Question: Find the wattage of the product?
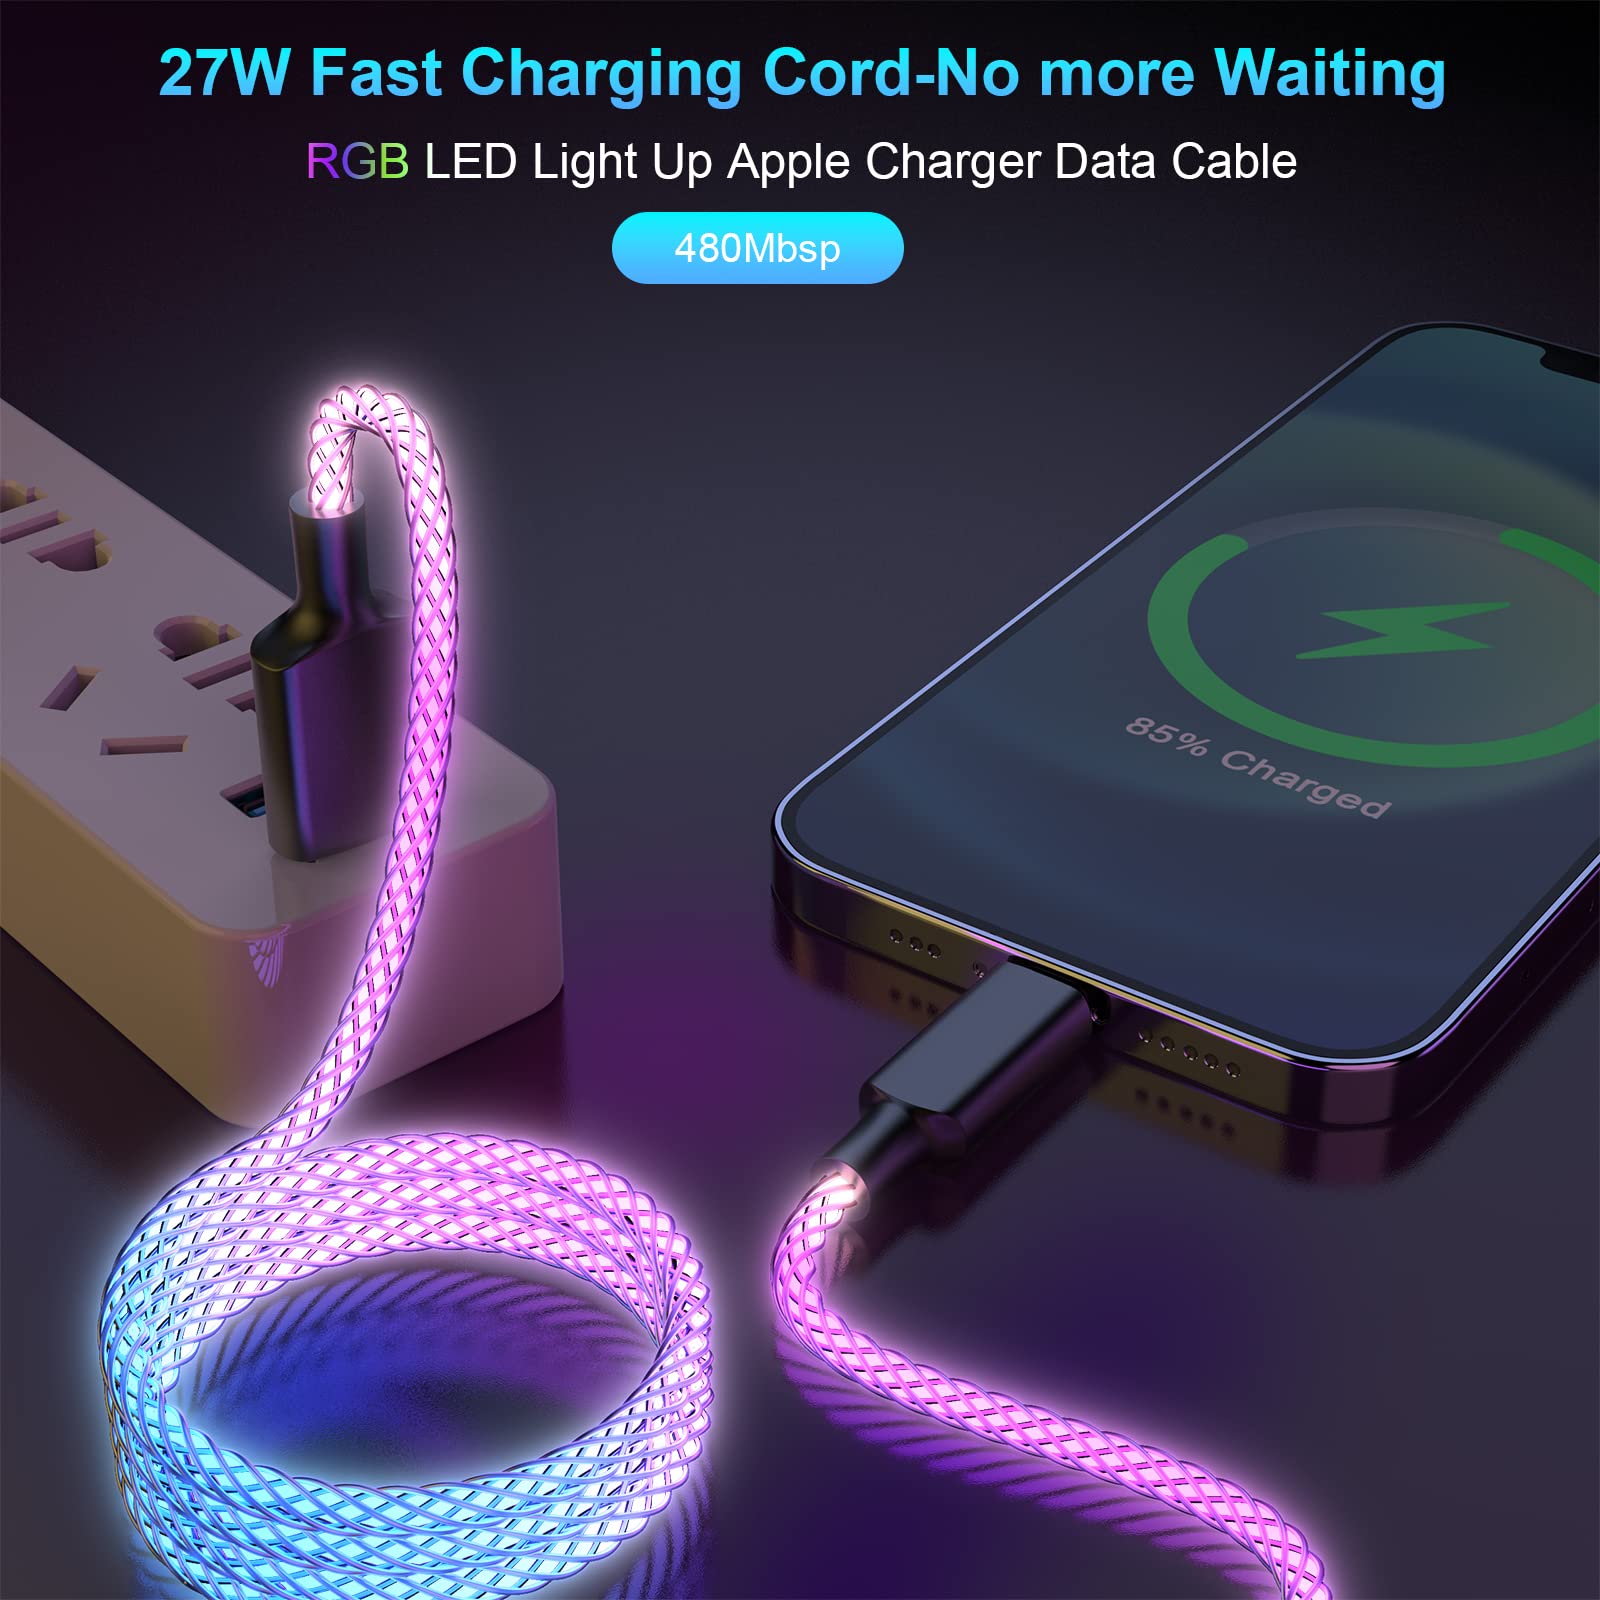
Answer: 27.0 watt